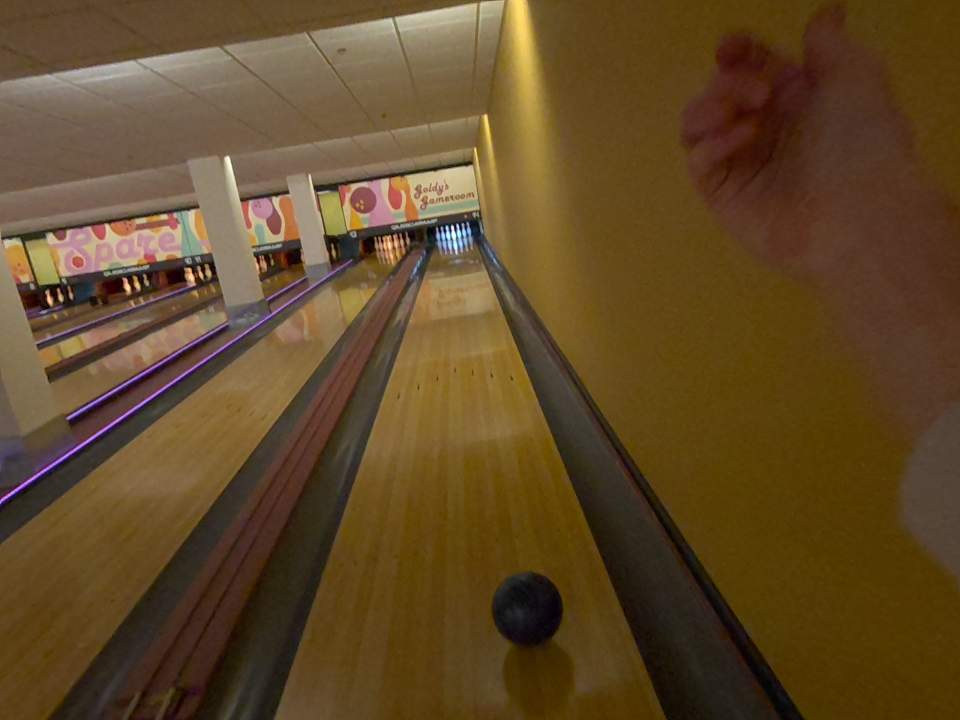
Object: bowling_ball